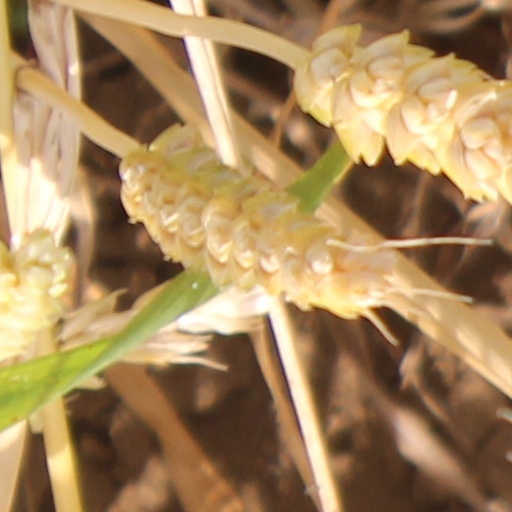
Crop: wheat